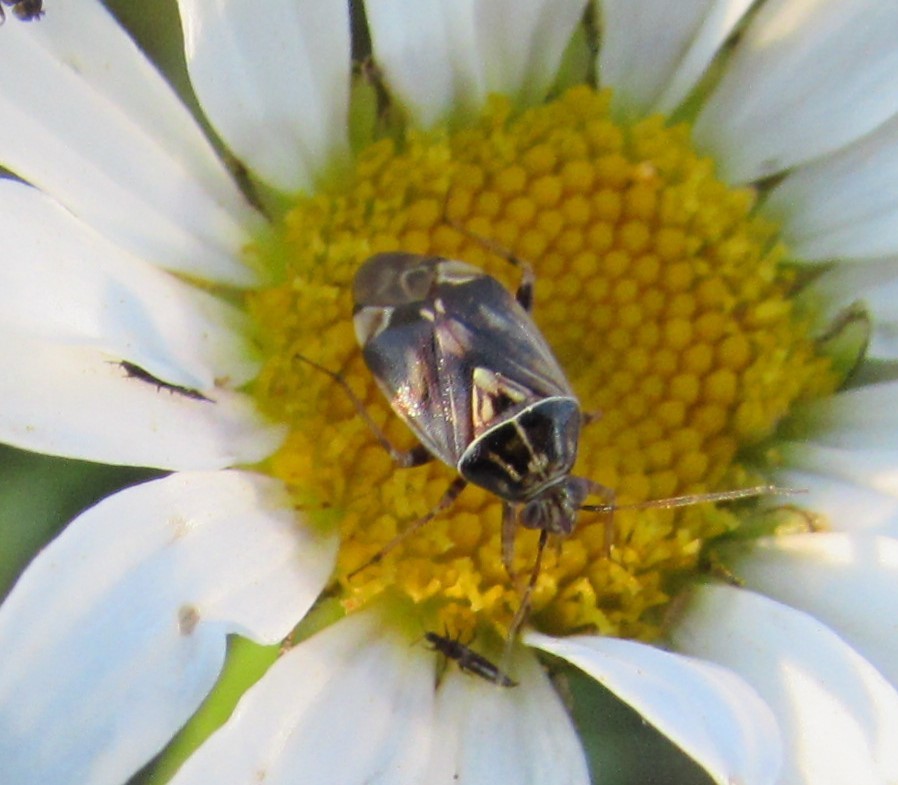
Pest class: lygus_bug